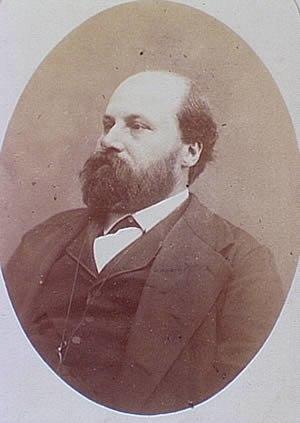
La Gauche démocratique est le nom de plusieurs groupes parlementaires républicains à la Chambre des députés et au Sénat français, apparus sous la Troisième République. Même si l'histoire des groupes parlementaires français de la période est très complexe, il faut veiller à ne pas confondre des groupes distincts qui portent les mêmes noms à la Chambre des députés et au Sénat.
Arthur Ranc, fils de Joseph Odilon Ranc et de Julie Masse, né à Poitiers le 20 décembre 1831 et mort à Paris le 10 août 1908, est un journaliste et essayiste politique, républicain et révolutionnaire qui participa brièvement à la Commune de Paris avant de s'en éloigner. Élu en juillet 1871 au conseil municipal de Paris avec son ami Clemenceau, il dut néanmoins s'exiler en Belgique après une condamnation, en 1873, par le Conseil de guerre. Amnistié en 1880, il est ensuite élu député puis sénateur, fondant notamment la Société des Droits de l'Homme et du Citoyen.
Les élections municipales à Paris de juillet 1871 sont les troisièmes élections de conseillers municipaux en neuf mois à Paris. Elles succèdent en effet aux élections du 26 mars 1871, qui ont amené la proclamation de la Commune, elle-même écrasée en mai 1871, et aux élections du 5 novembre 1870. De plus, les Parisiens avaient également été sollicités quelques semaines avant pour les élections législatives du 2 juillet. Seuls les maires d'arrondissement, qui siègent au conseil municipal de Paris, sont élus, conformément à la loi du 14 avril 1871 promulguée par le gouvernement d'Adolphe Thiers et qui prive Paris d'un maire.